2015 TH367

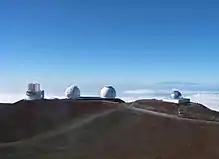
The object's discovery telescope, Subaru (Japanese name for the Pleiades) on the far left, alongside the twin Keck telescopes and NASA's Infrared Telescope Facility

The orbit of is poorly constrained, as it has only been observed 10 times over 2 years due to how dim it is. At a visual apparent magnitude of 26.2, it is about 75 million times fainter than what can be seen with the naked eye, and it is one of the dimmest trans-Neptunian objects ever observed, only being able to be seen by the largest modern telescopes. The JPL Small-Body Database estimates that it came to perihelion (closest approach to the Sun) around the year . JPL estimates aphelion (farthest distance from the Sun) to be in 2238 at 128 AU whereas Project Pluto (which only fit 5 of the 8 observations) estimates aphelion was in 2015 at 86 AU. As the JPL solution fits all 8 observations, it is a better orbit determination. When dealing with statistics of small numbers, automation can reject some data unnecessarily.